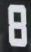
Number: 8